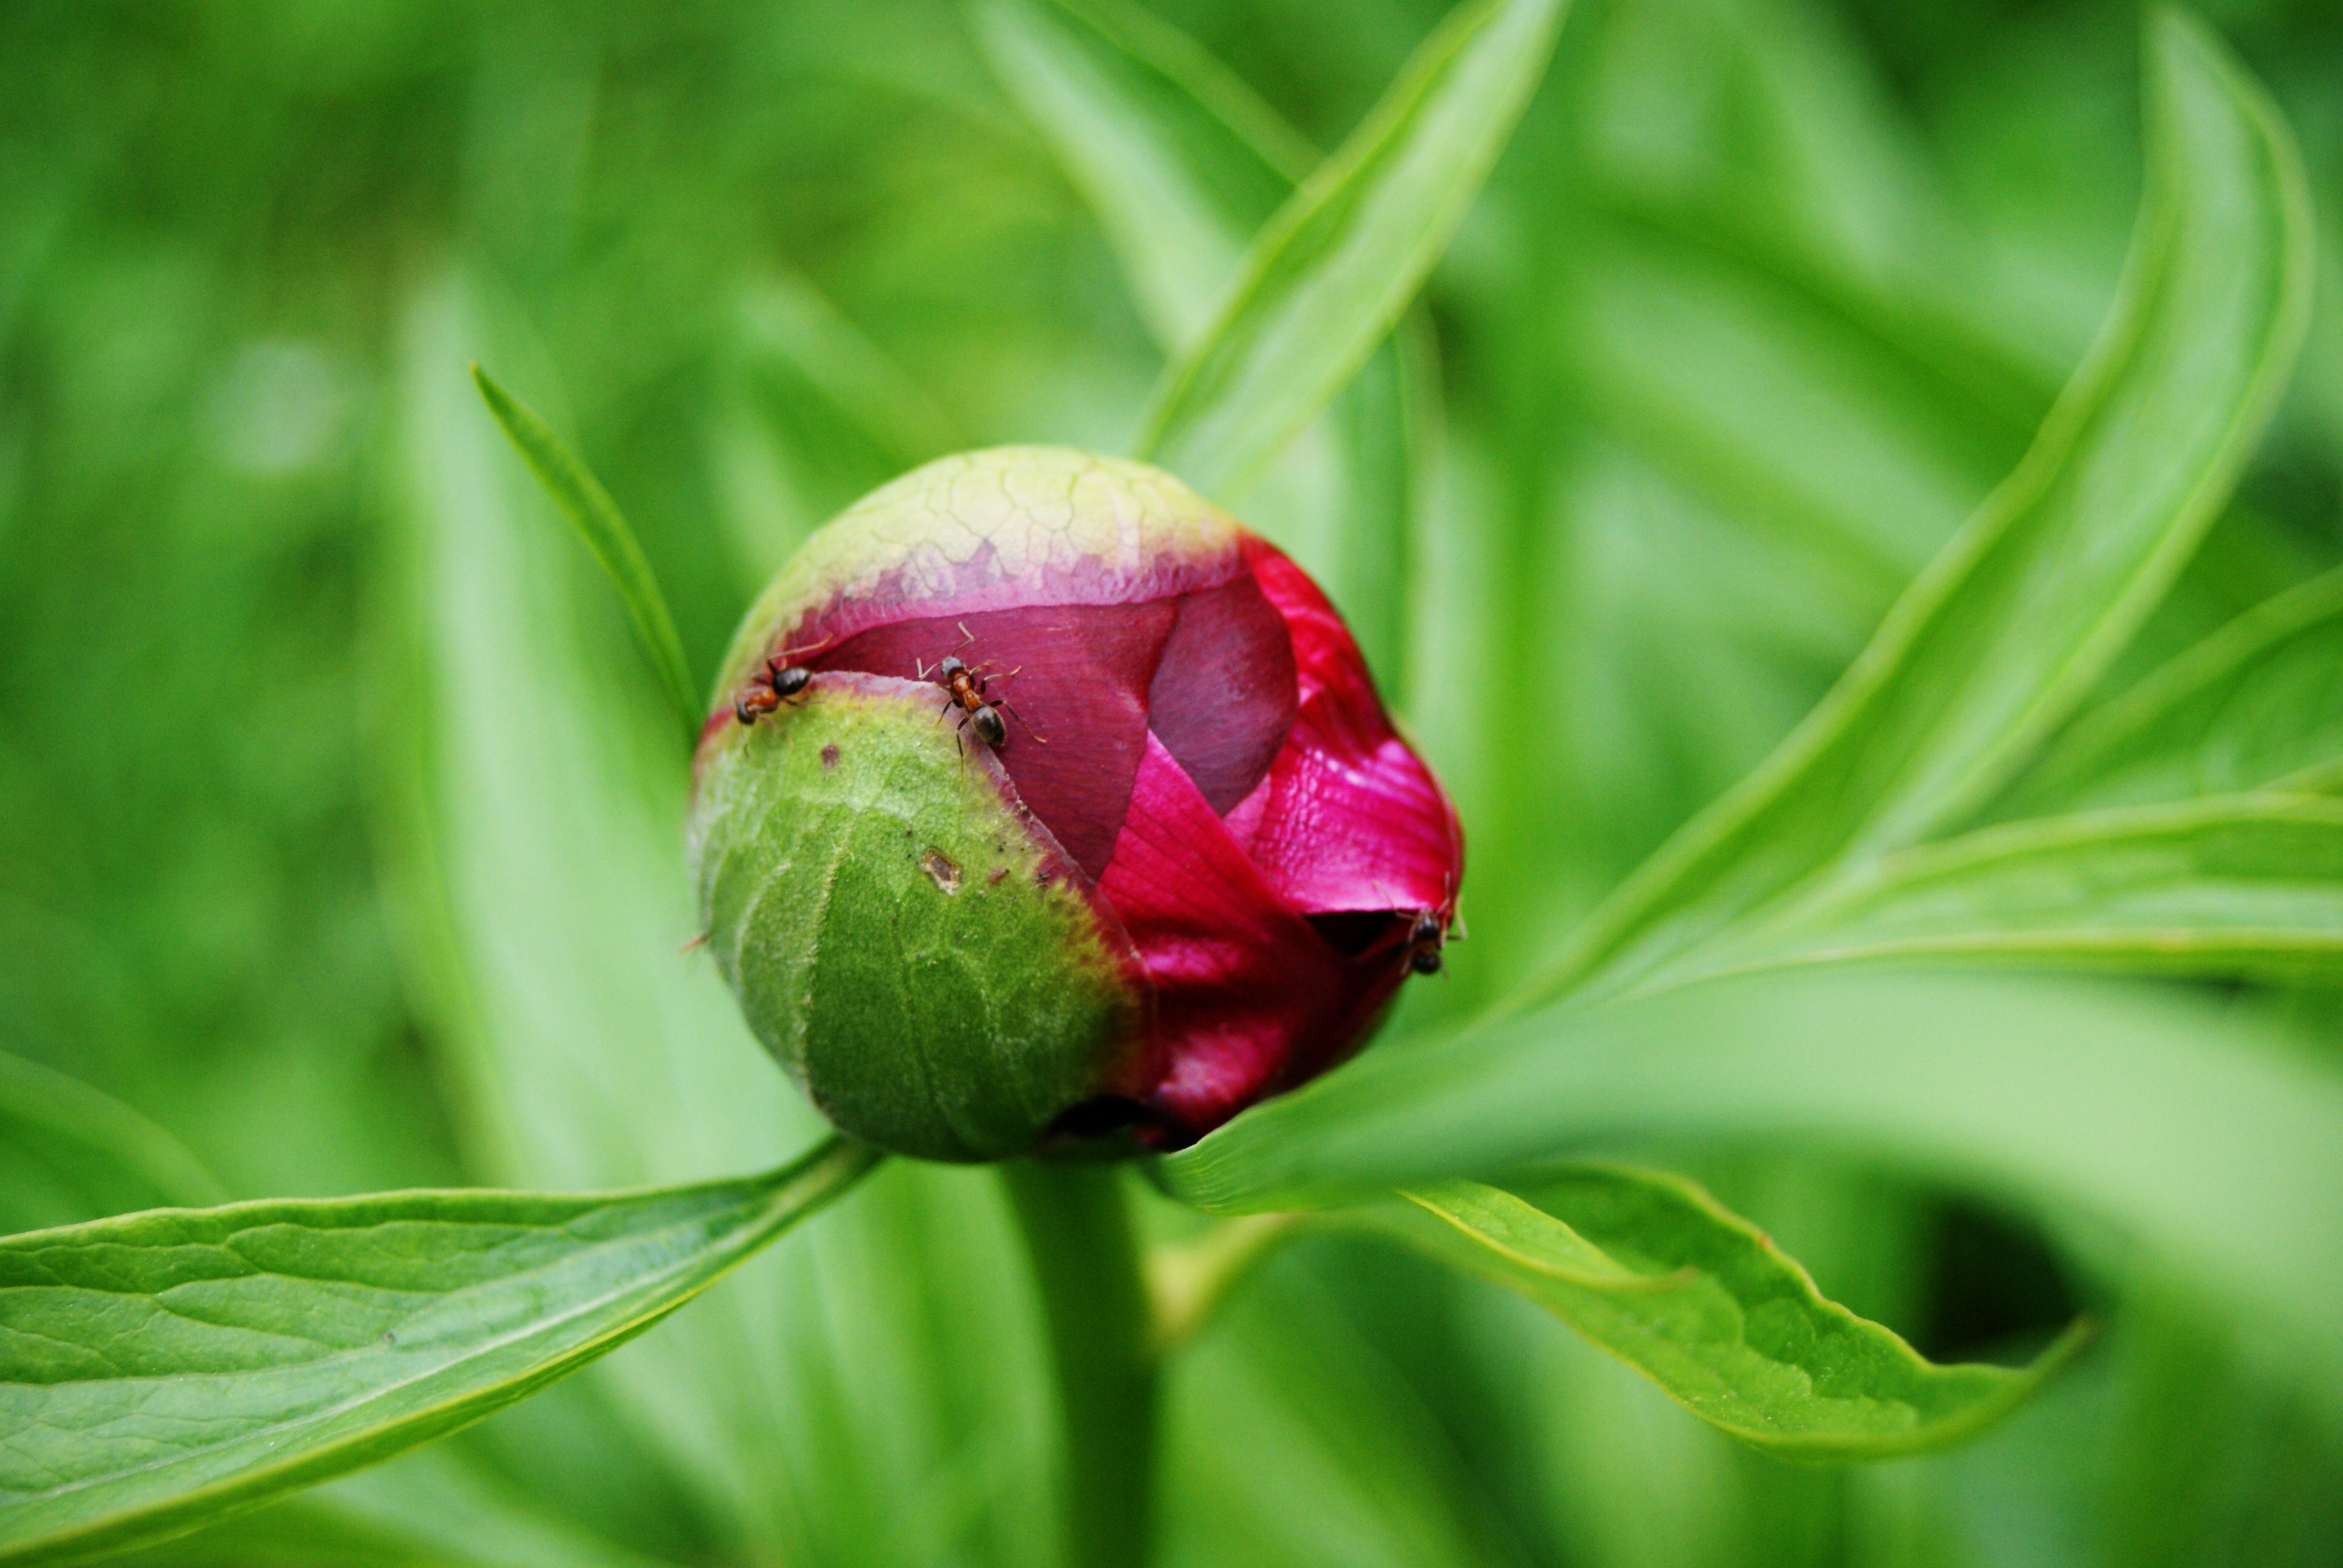
nature, blossom, plant, photography, leaf, flower, petal, spring, green, botany, garden, pink, flora, wildflower, close up, petals, pretty, bud, flowering, perfume, peony, macro photography, blossomed, flowering plant, plant stem, land plant